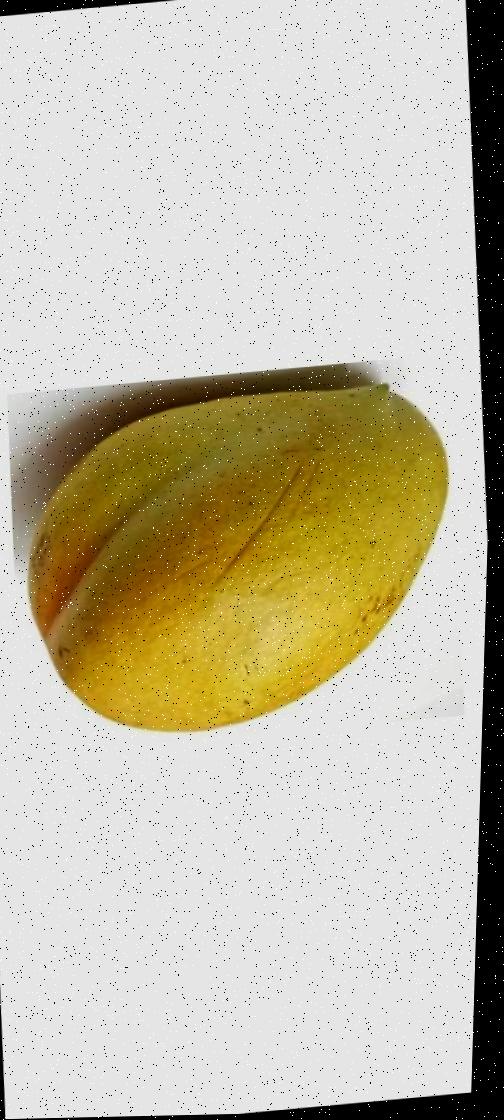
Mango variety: Bari-11